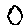
Label: 0